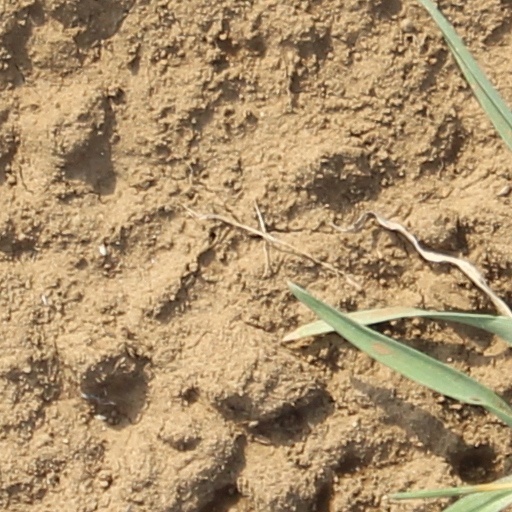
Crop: wheat